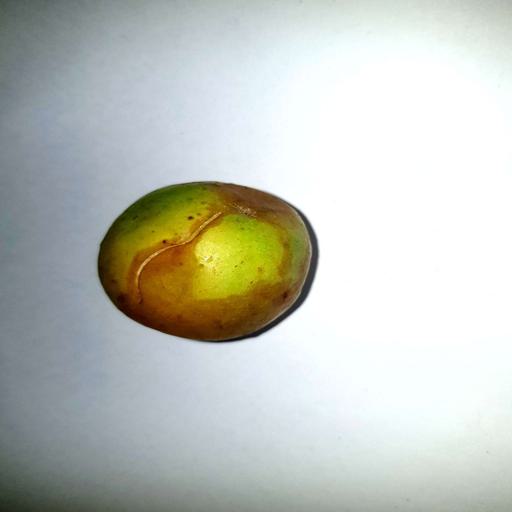
Label: bruised